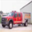
Label: truck